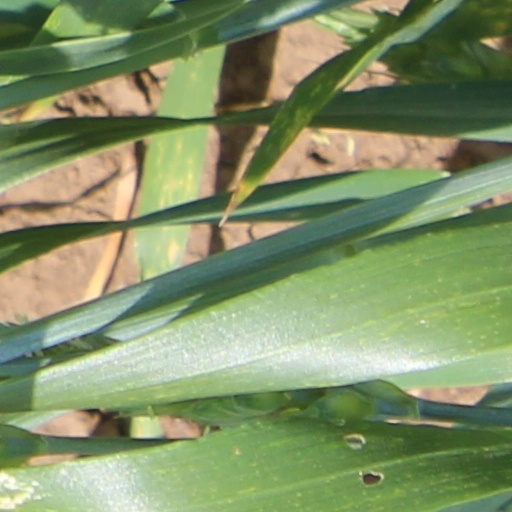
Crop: wheat